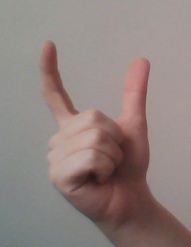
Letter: nun